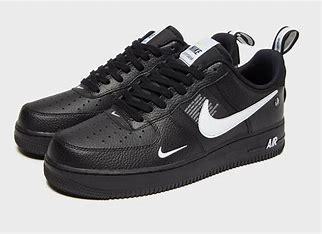
Brand: Nike
Model: Air Force 1 07